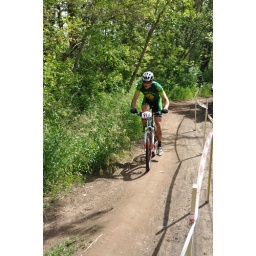
From the Edmonton Canada Cup mountain bike race, July 11th, 2010 in Edmonton, Alberta, Canada.